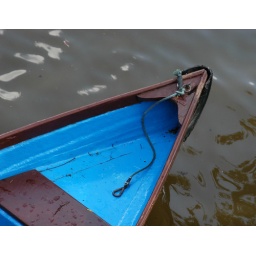
Boat on the River Leam, Leamington Spa. It passed under the bridge we were standing on as we looked down. [DSC_3811]